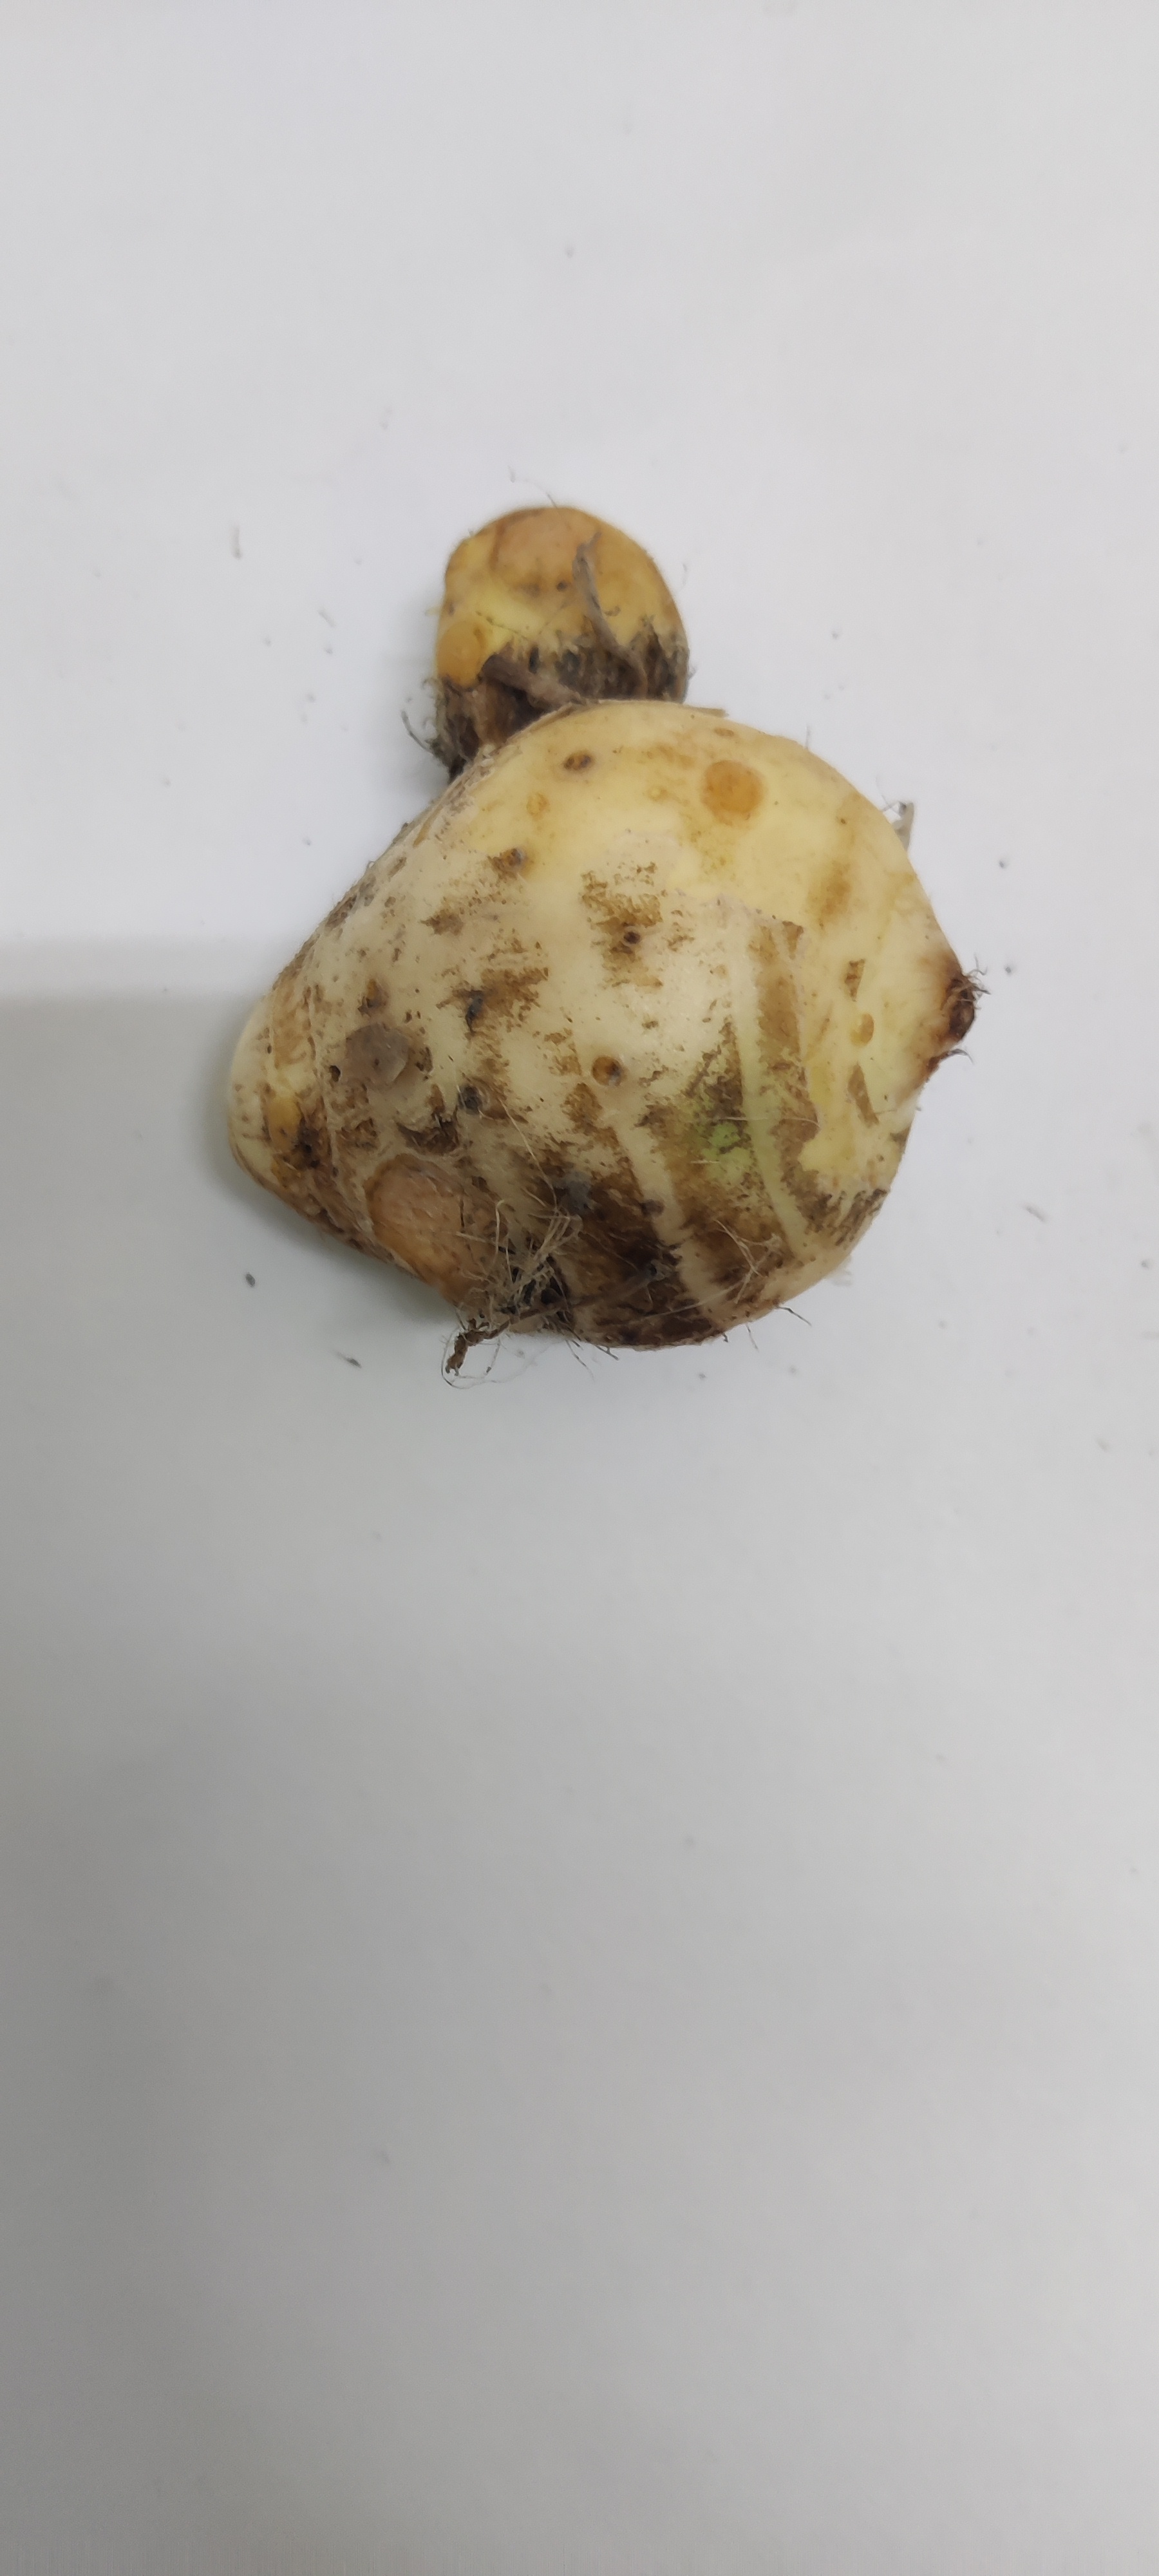
Crop: Taro root
Condition: Fresh